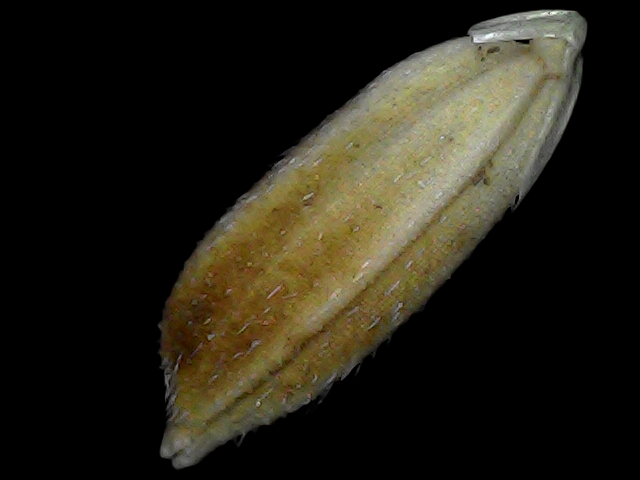
Rice variety: Bd91